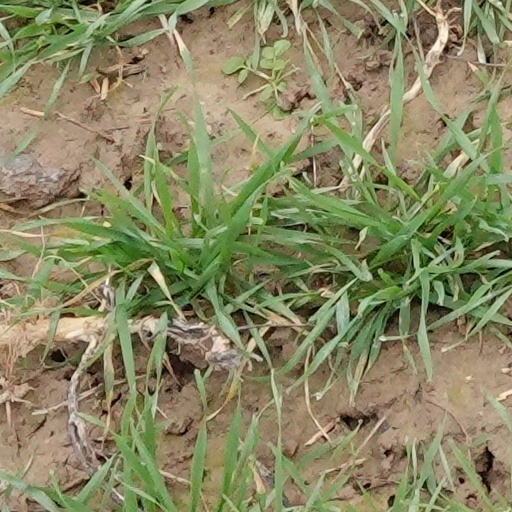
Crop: wheat